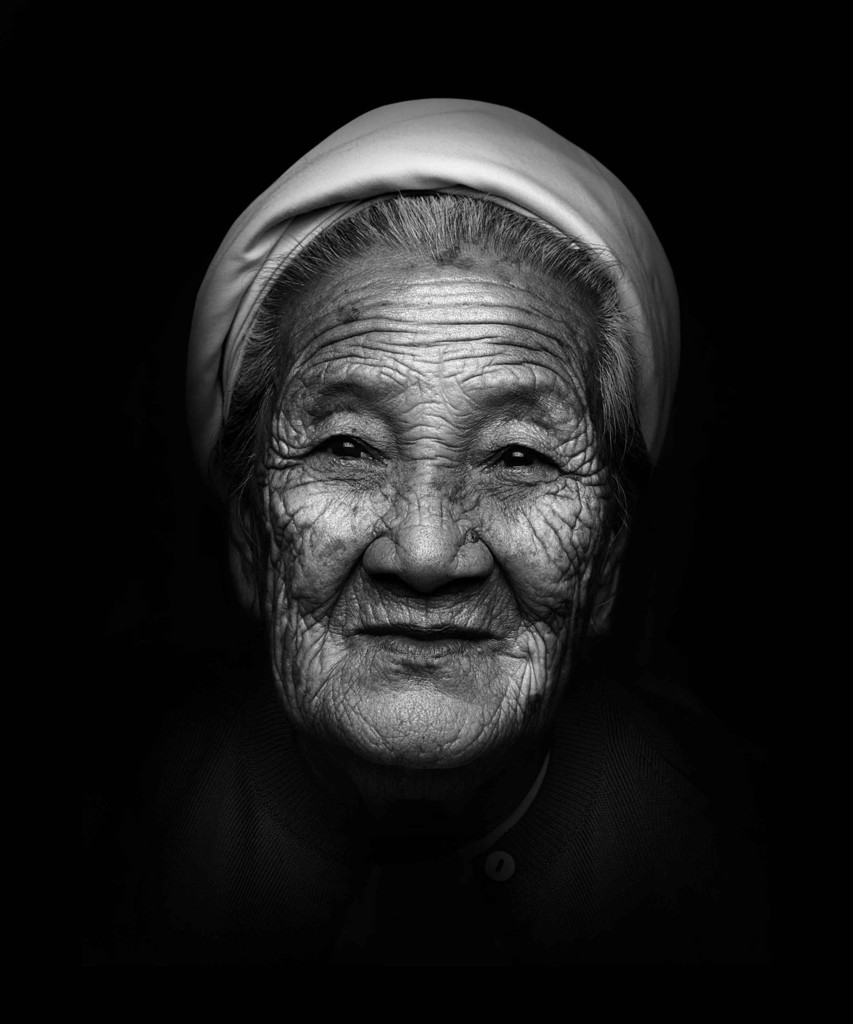
Gender: women